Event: Nepal Earthquake
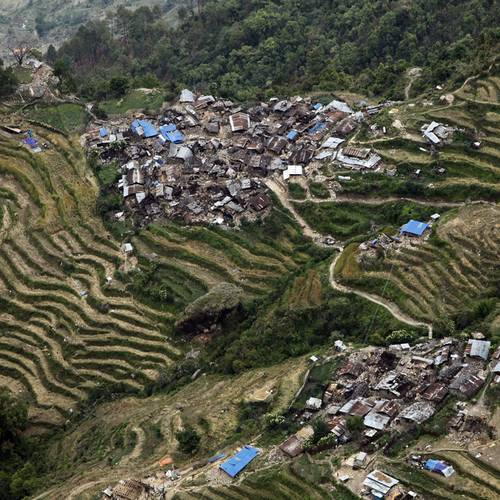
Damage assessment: damage